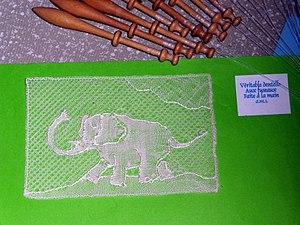
Exemple de fil de Cordonnet en dentelle aux fuseaux
Le fil de cordonnet en dentelle, est un fil faisant le tour d'un motif ou d'une figure pour en souligner la présence.